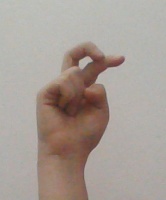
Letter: zay